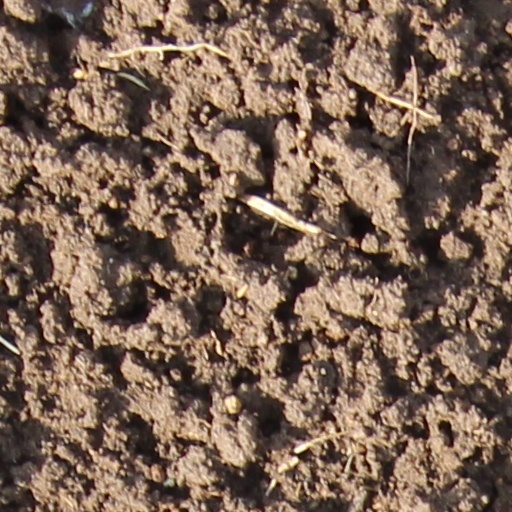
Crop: wheat